History of Wat Phra Dhammakaya

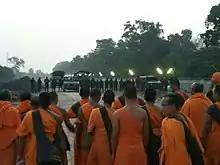
Monks at Wat Phra Dhammakaya prepare to meet incoming unit of military during the "junta"'s lockdown

A deal was proposed that if Luang Por Dhammajayo surrendered he would not be incarcerated and subsequently defrocked. Although the DSI agreed with such a guarantee at first, they later stated they could not give it because it was the jurisdiction of the court to decide on this. News analysts speculated that Thai law enforcement had not been able to arrest the abbot successfully, because of the complexity of the temple's terrain, the large number of practitioners, who continually adjusted their methods, and the imminent danger of a violent clash. Another reason brought up by news analysts was the Thai "junta"'s concern for potential international backlash that could be generated from Wat Phra Dhammakaya's numerous international centers. In fact, international followers had already petitioned the White House and met with US Congressmen regarding the case. During the standoff, temple officials still affirmed that they were willing to cooperate with law enforcement, their only request being that the DSI give Luang Por Dhammajayo his charges at the temple due to his health. However, the police applied the method of "trimming the tree" by issuing hundreds of fines about gates, bridges, and other parts of the temple, to gradually get more control over the temple. As of March 2017, the Thai junta had laid 340 different charges against the temple and the foundation, including alleged forest encroachment and allegedly building the "Ubosot" illegally in the 1970s. While law enforcement was under growing pressure to get the job done, criticism against the operation grew as well, news reporters comparing the temple with Falun Gong in China or the Gulen Movement from Turkey.